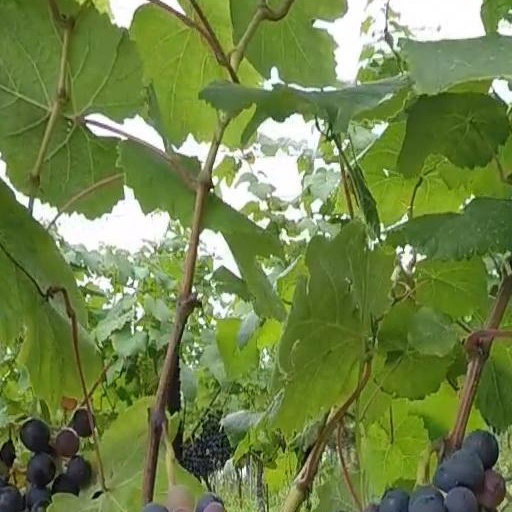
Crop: grape